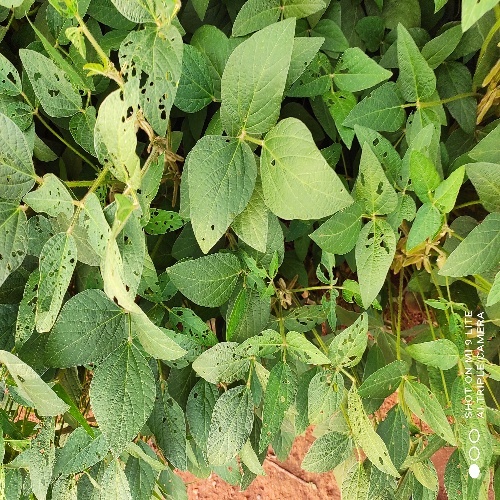
Label: Caterpillar